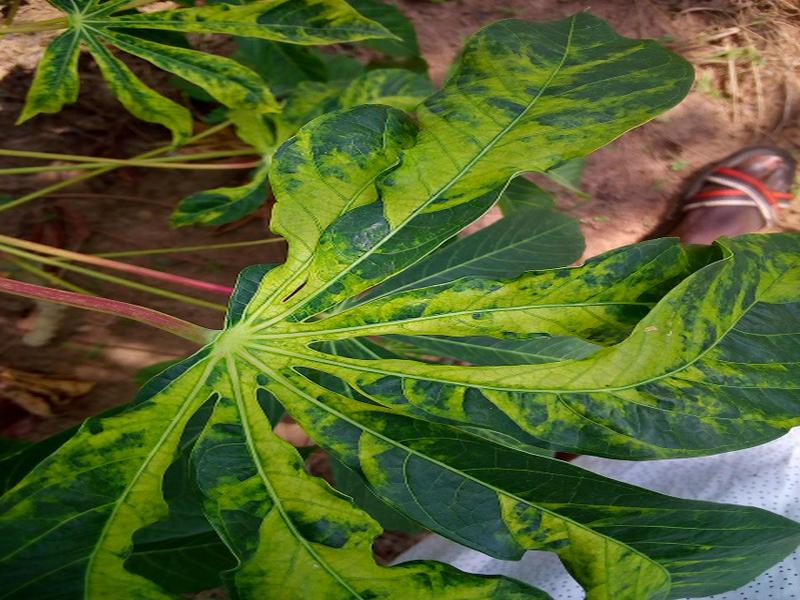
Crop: cassava
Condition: mosaic_disease